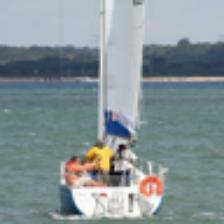
Label: NonHuman